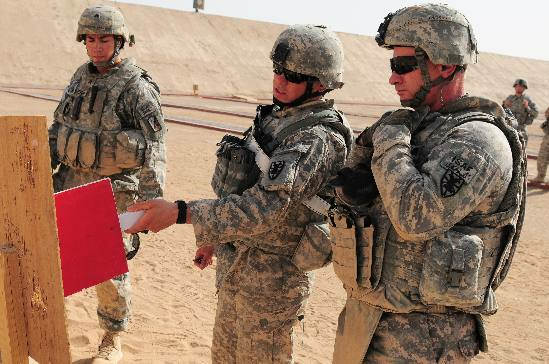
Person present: Yes